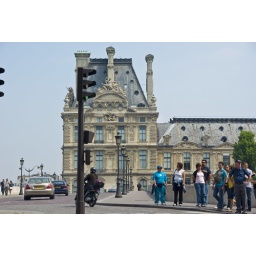
Paris street corner, bridge over Seine near Musee d'Orsay